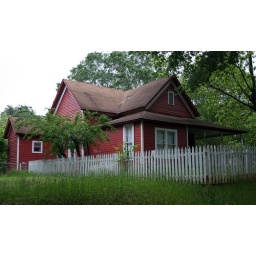
red house over yonder